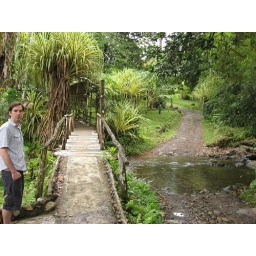
foot bridge over stream that runs thru the road to our cabin